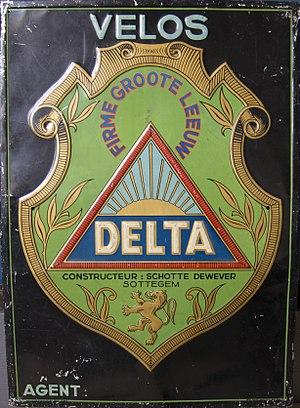
Cette liste des fabricants de bicyclettes liste toutes les entreprises qui fabriquent des bicyclettes.